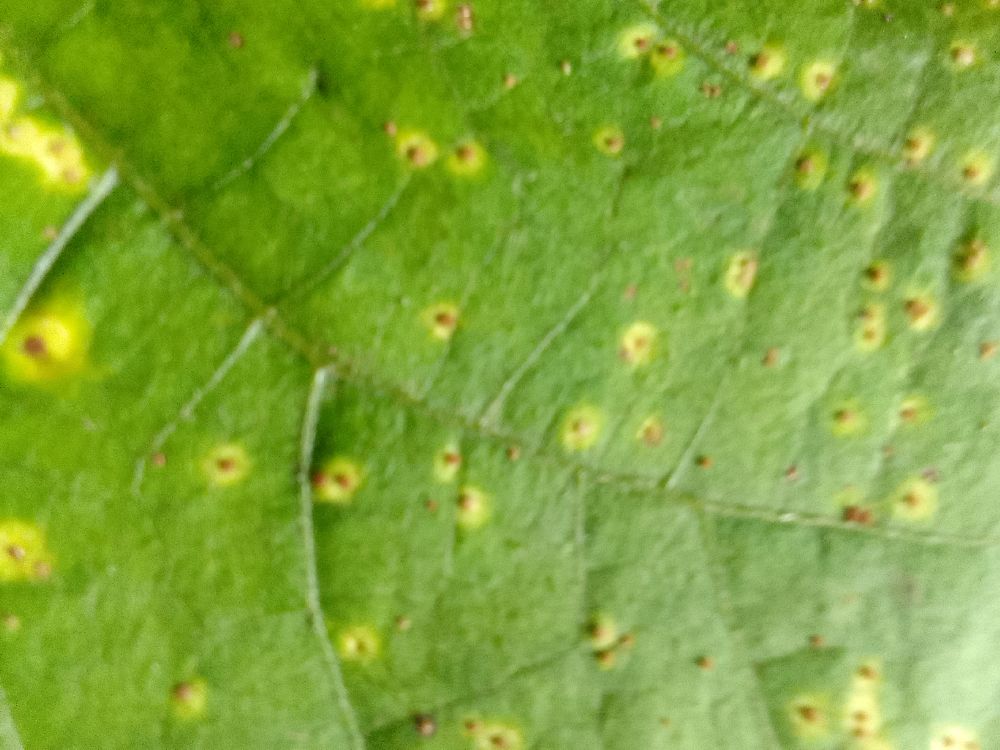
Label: rust